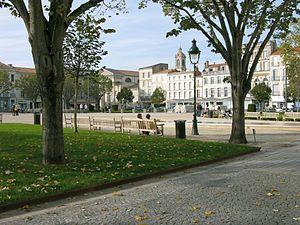
Place Colbert Rochefort Charente Maritime France
Rochefort, appelée aussi Rochefort-sur-Mer, est une commune du Sud-Ouest de la France située dans le département de la Charente-Maritime. Ses habitants sont appelés les Rochefortais et les Rochefortaises.